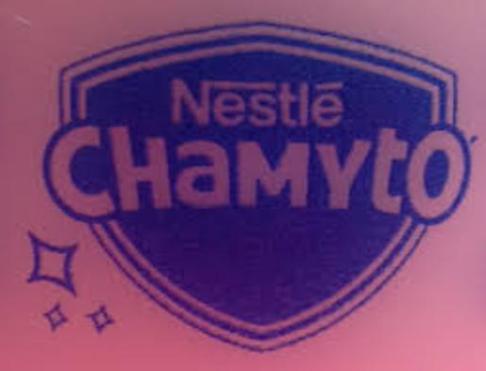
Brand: chamyto
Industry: Food